Christian Atsu

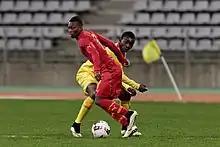
Atsu playing for Ghana in 2015

Atsu was selected for the 2014 FIFA World Cup squad, starting in all the matches as Ghana were eliminated in the group stage.